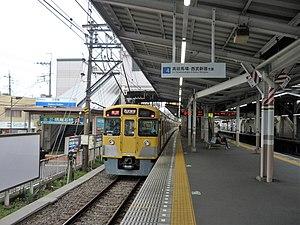
La gare de Kodaira est une gare ferroviaire située à Kodaira, à Tokyo au Japon. La gare est exploitée par la compagnie Seibu.